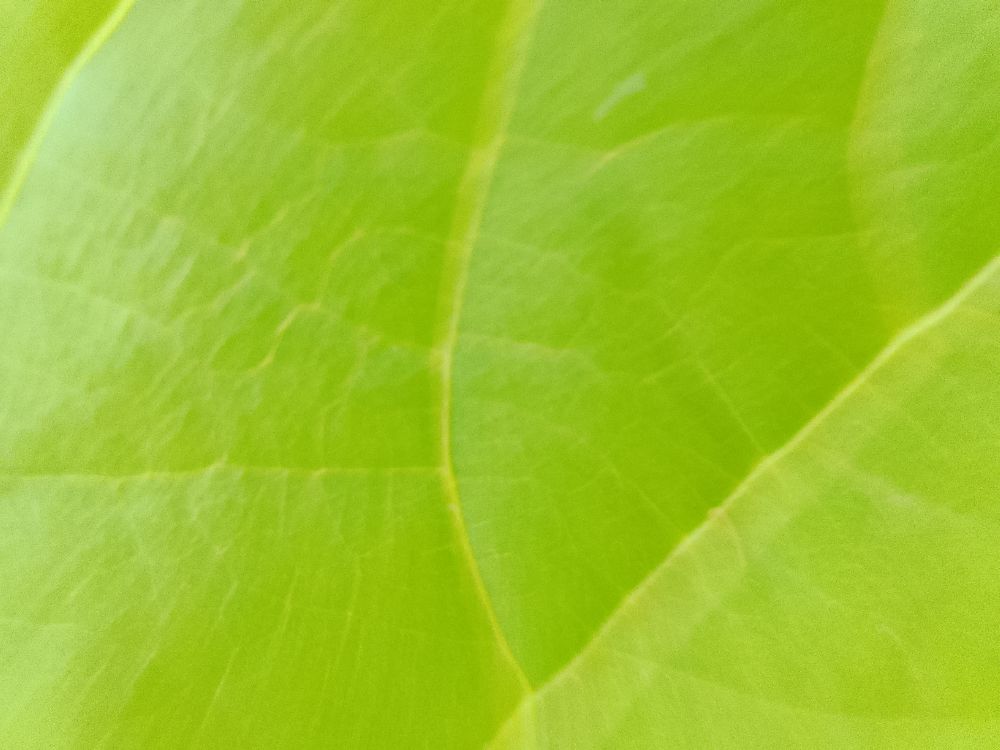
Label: healthy